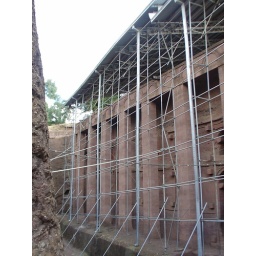
roof construction (will be replaced by one big glass dome in 2008)